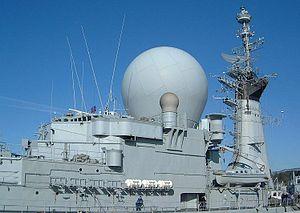
(original): La Frégate Duquesne à quai à Toulon (9 mars 2001).
La classe Suffren est une classe de frégates lance-engins de la marine nationale. C'est un bâtiment polyvalent conçu pour protéger une force navale contre les menaces aériennes, celles des navires de surface, des sous-marins et, dans une moindre mesure, fournir un appui feu sur des objectifs terrestres. C'est la première classe de navires français à être construite spécialement en tant que frégate lance-missiles.
Un radôme est un abri protecteur imperméable utilisé pour protéger une antenne des intempéries mais aussi des regards, sa forme permettant de ne pas divulguer l'orientation de l'antenne. Divers matériaux peuvent être utilisés pour la construction mais ils ont en commun d’atténuer au minimum le signal émis et reçu. Il existe des radômes rigides et d’autres souples faits de tissu et gonflables. Ils peuvent avoir différentes formes, variant selon l’usage qui peut être terrestre, maritime ou aérienne. En particulier, sur les avions, ils doivent avoir une forme aérodynamique.